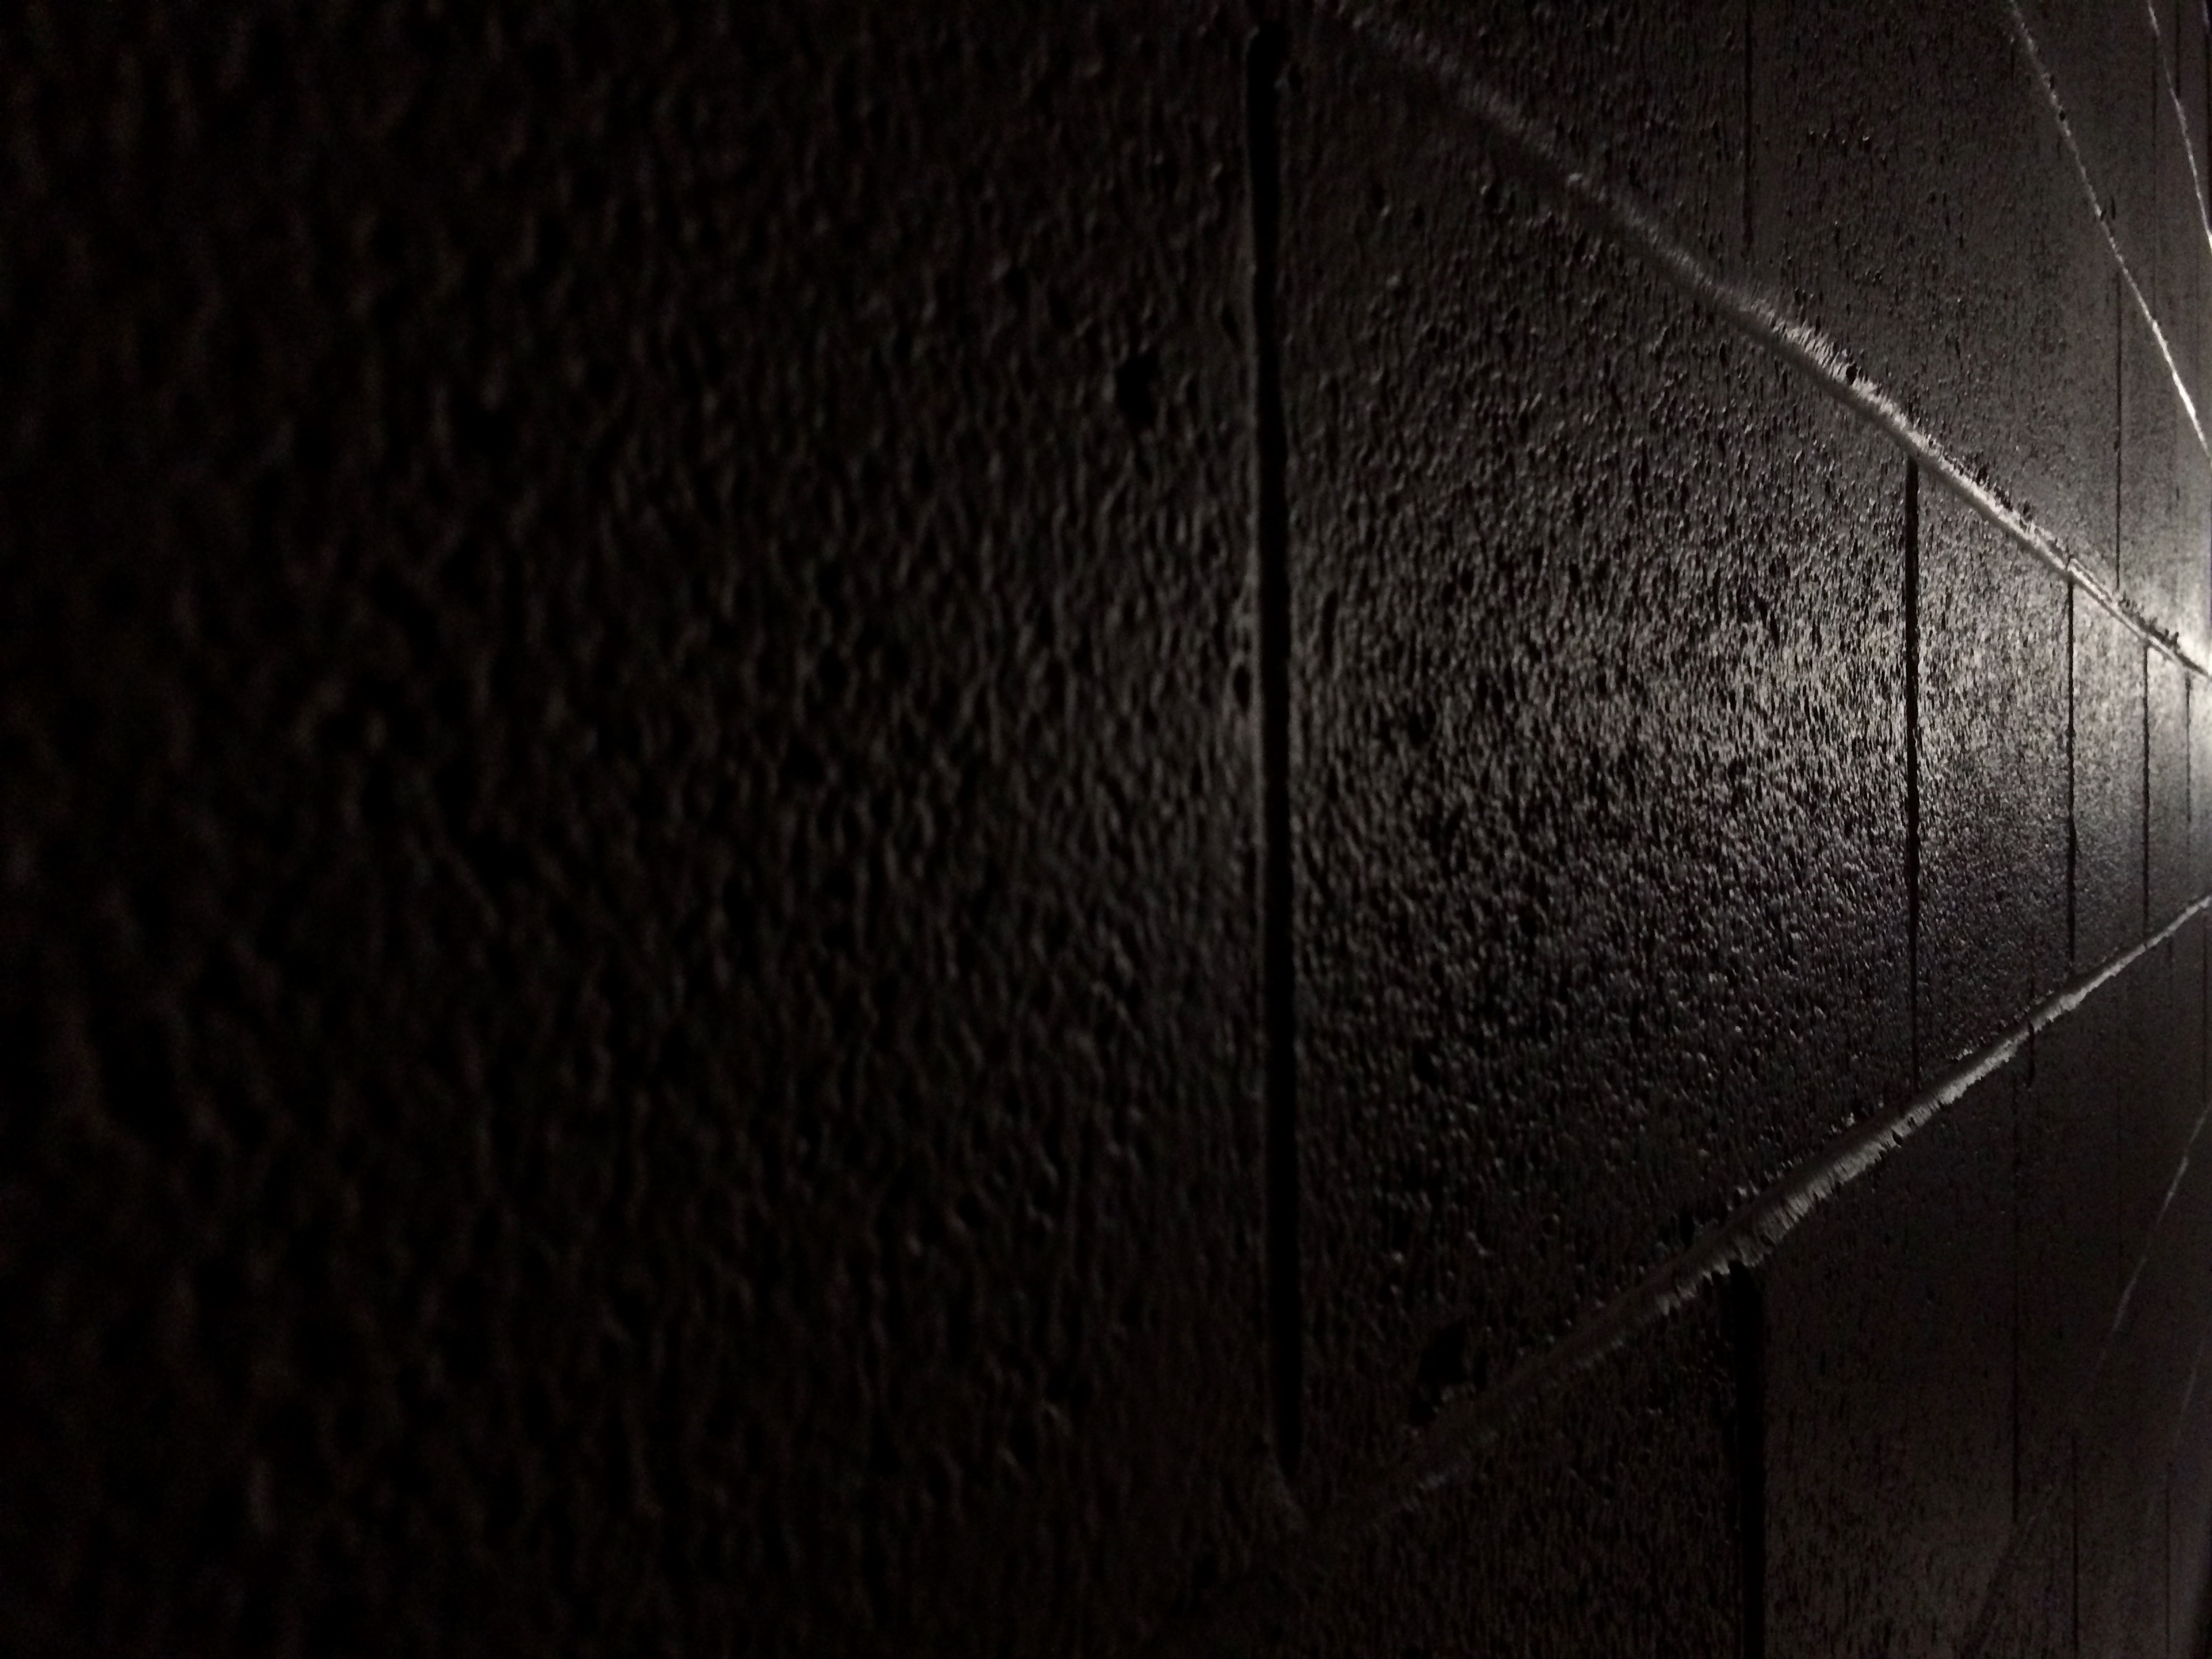
light, black and white, night, texture, wall, line, shadow, darkness, black, monochrome, lighting, material, circle, shape, macro photography, monochrome photography, computer wallpaper